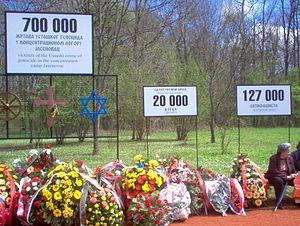
Le camp de concentration de Jasenovac était un camp d'extermination créé en 1941 par l'État indépendant de Croatie, le régime des Oustachis, pendant la Seconde Guerre mondiale.